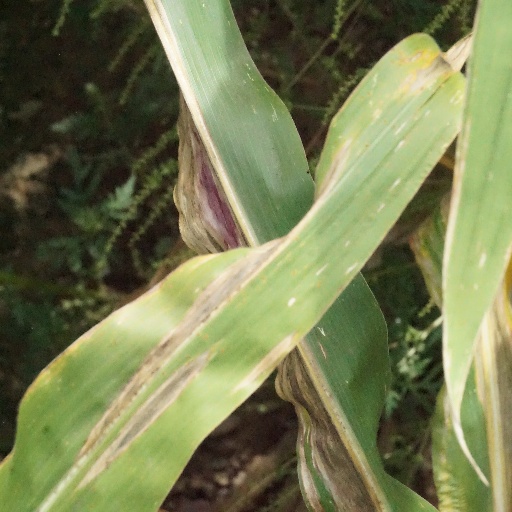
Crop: maize; corn